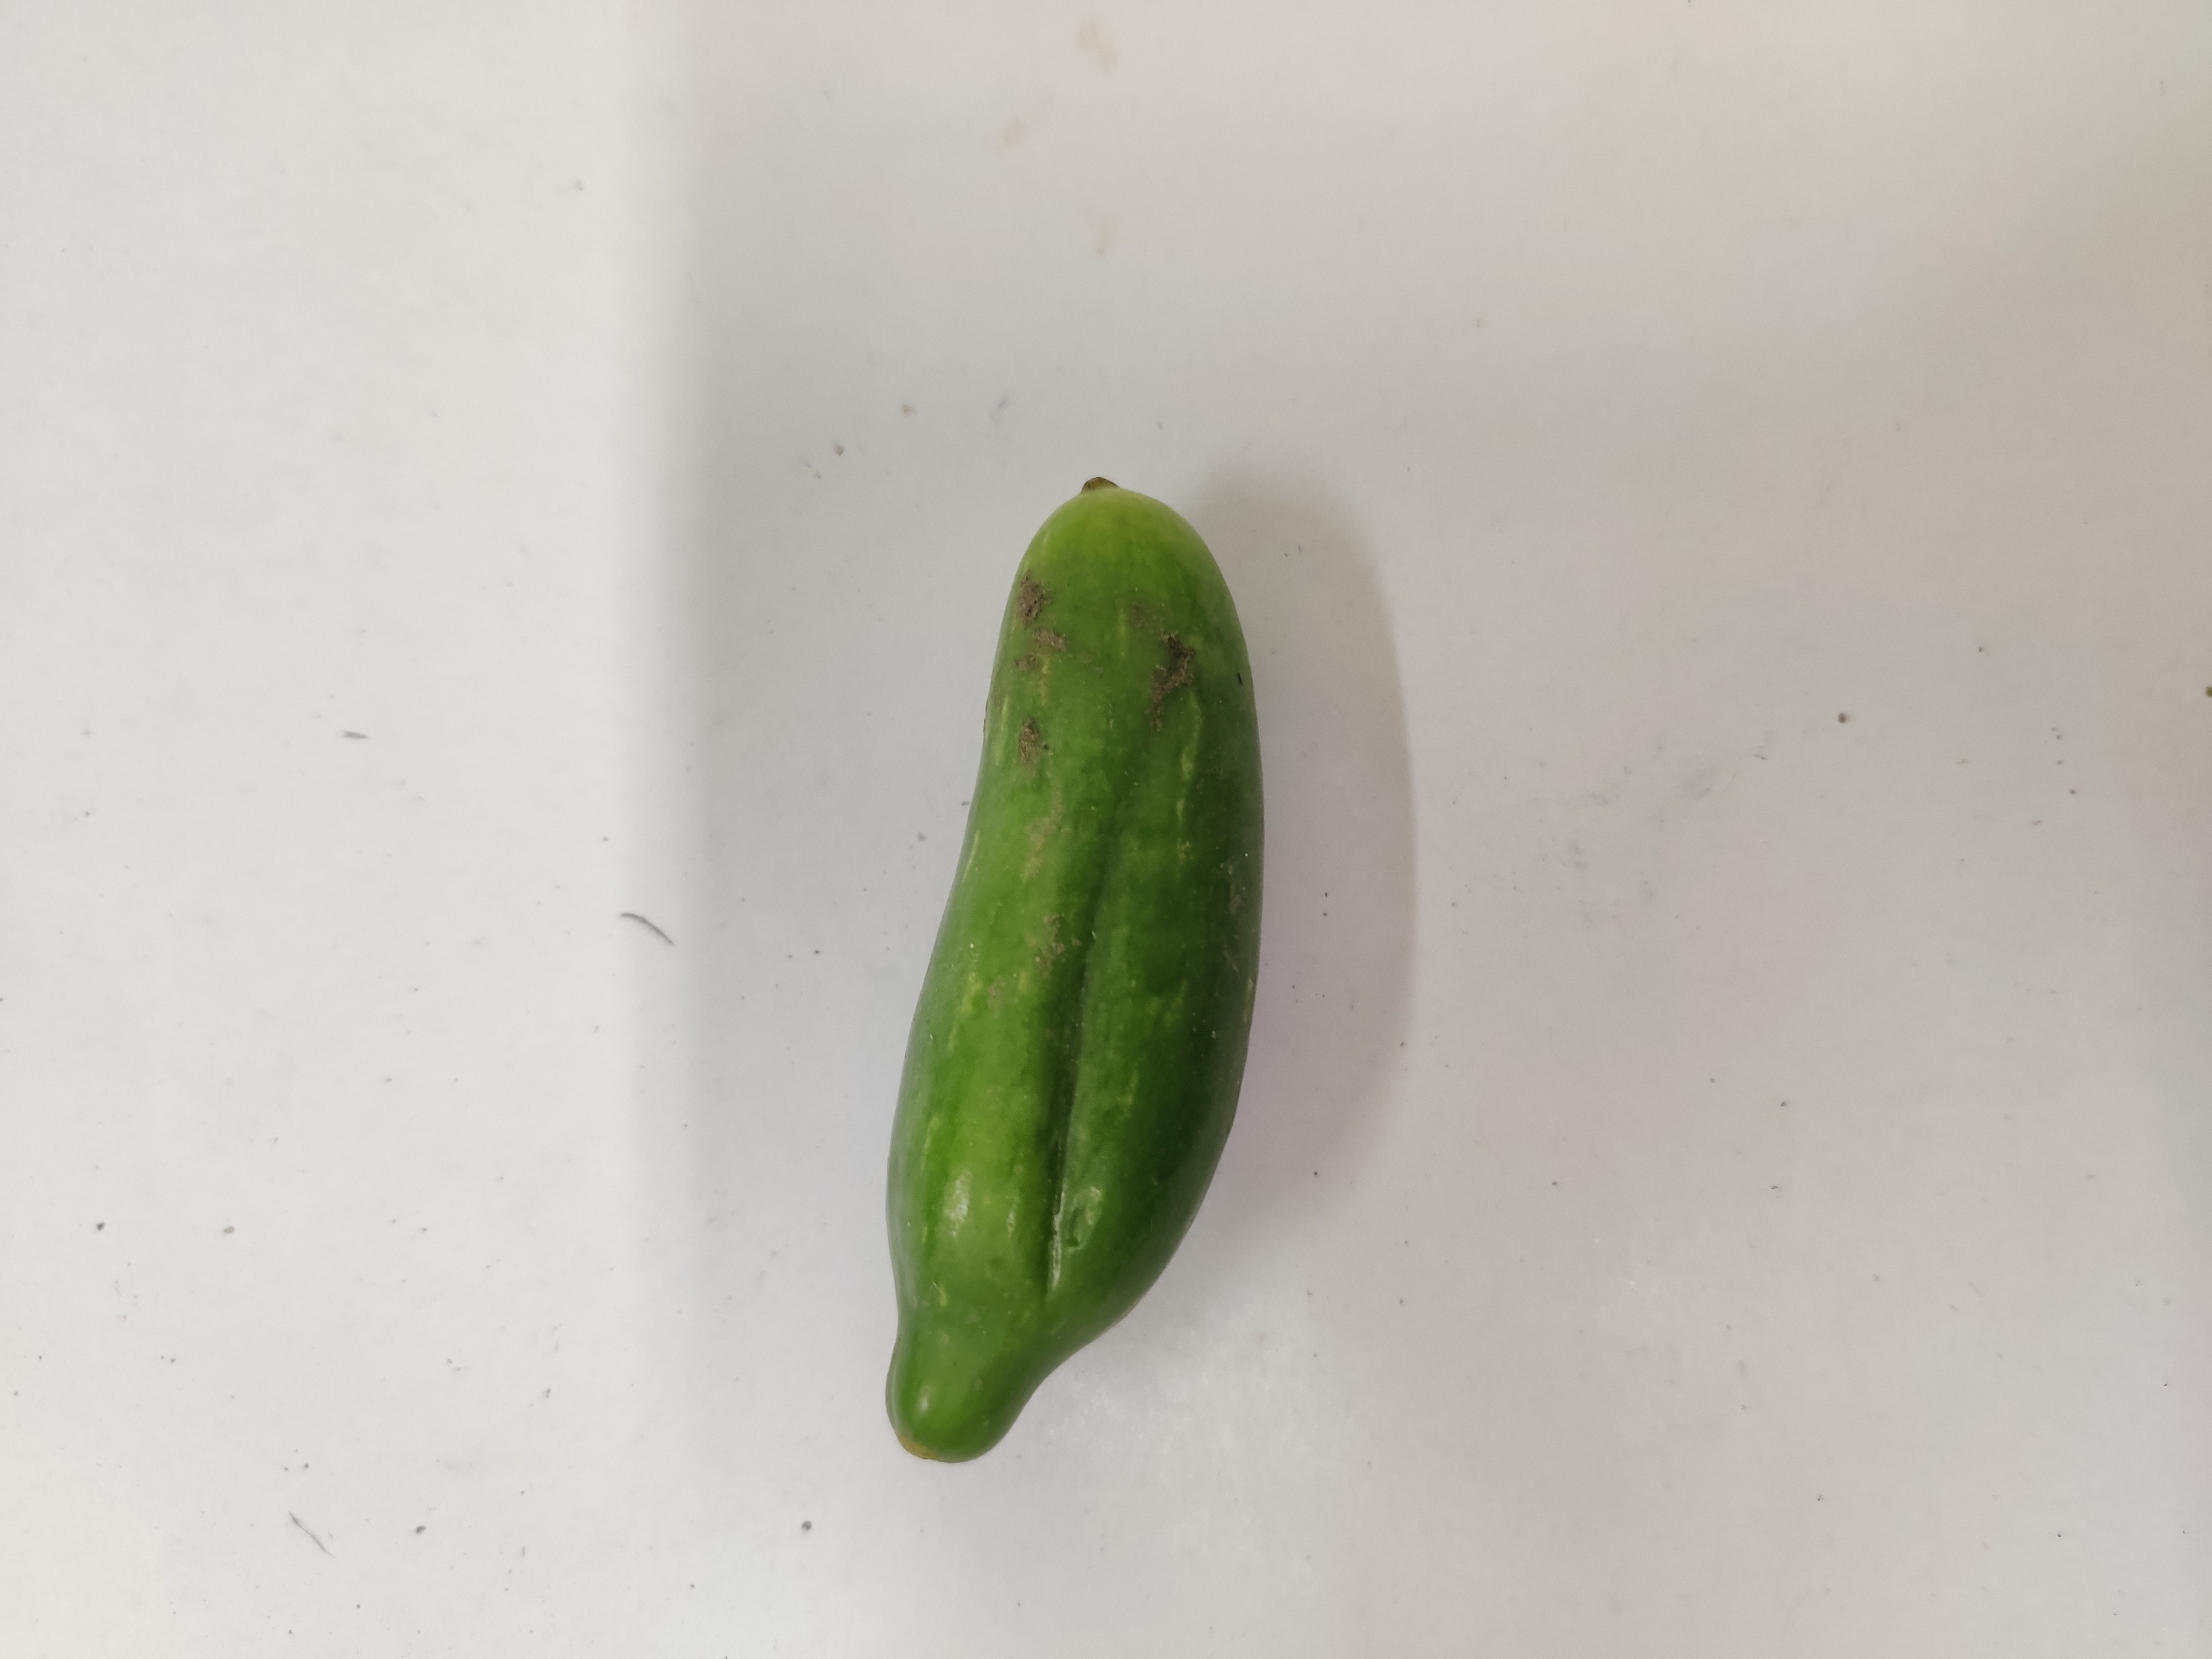
Crop: Ivy Gourd
Condition: Fresh